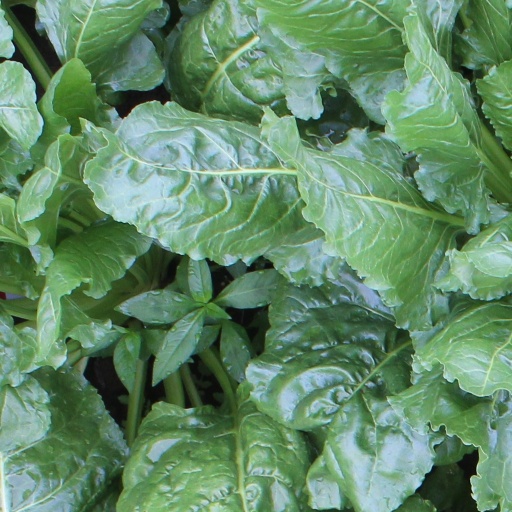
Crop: sugar beet